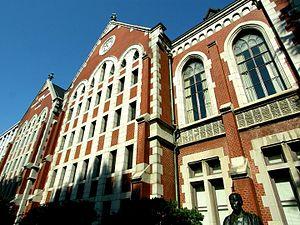
L'université Keiō ou université Keiō Gijuku est une université privée japonaise située à Tokyo. Elle fut fondée en 1858 par Yukichi Fukuzawa en tant qu'école privée d'études occidentales et ouvrit sa première faculté universitaire en 1890. Elle serait nommée d'après l'ère Keiō, qui précéda l'ère Meiji, de 1865 à 1868.